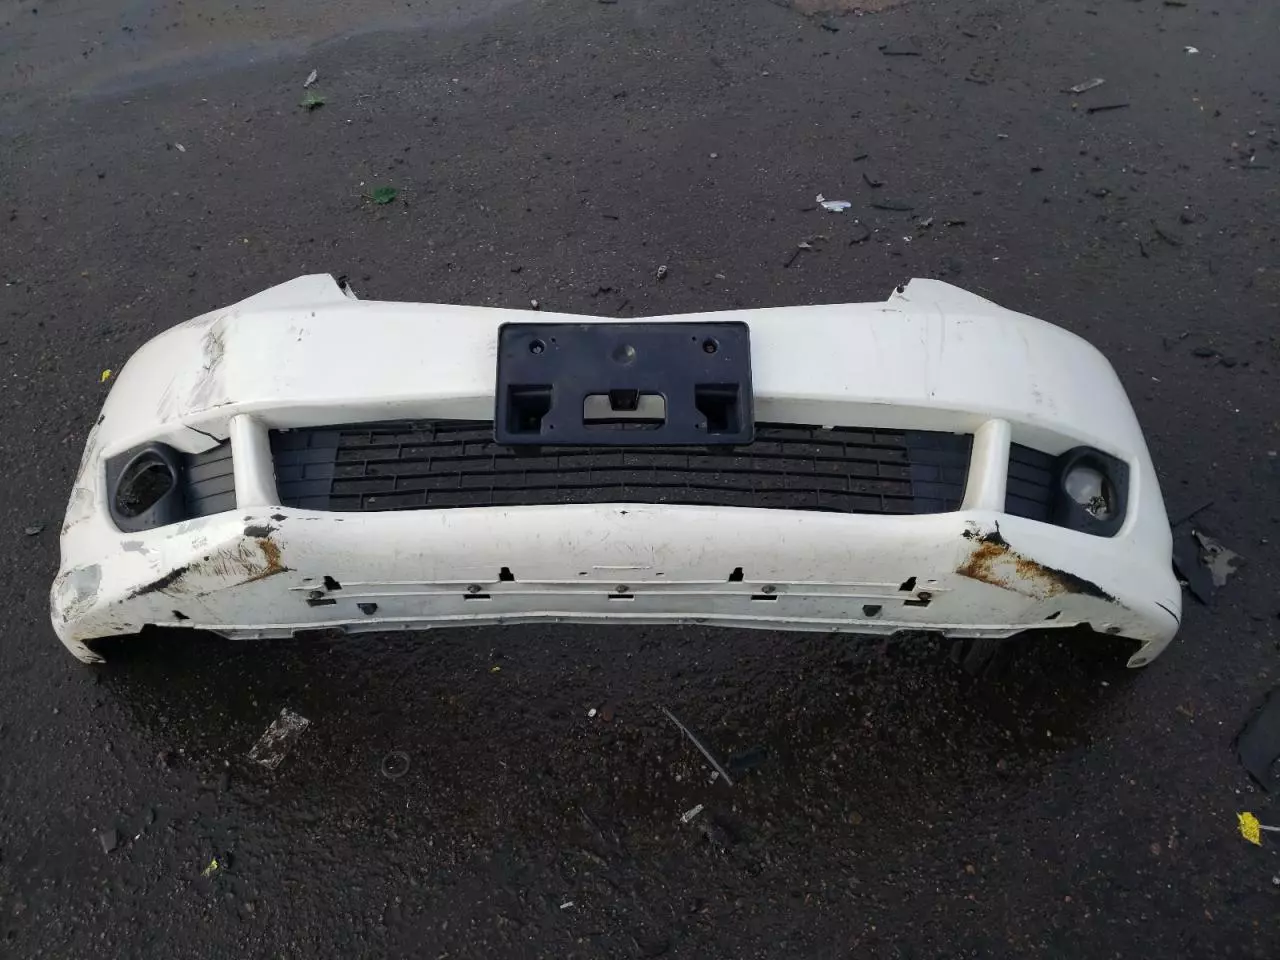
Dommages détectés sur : pare-choc avant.
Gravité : mineur